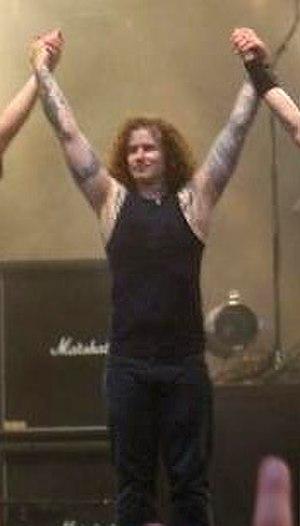
James MacDonough est un bassiste américain né le 3 avril 1970 à Jacksonville.